How Weird Street Faire

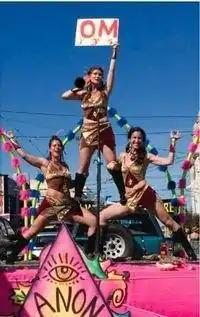
The Shamanic Cheerleaders perform at the How Weird Street Faire.

The event is a project of (and fundraiser for) the non-profit World Peace Through Technology Organization, which describes it as "an experiment in creating peace" that brings a diverse audience together to find similarities and common ground, to accept and appreciate differences, and to celebrate creativity and peace. There are many stages of music, performances, and vendors from around the world at the event. The event also features live and exhibited artwork, including an area called "Art Alley". Occurring in late Spring, the How Weird Street Faire is considered by many to be the start of San Francisco's street fair and outdoor event season. The name "How Weird Street Faire" alludes to the venue, Howard Street, as well as the street's namesake William Davis Merry Howard (1819-1856).